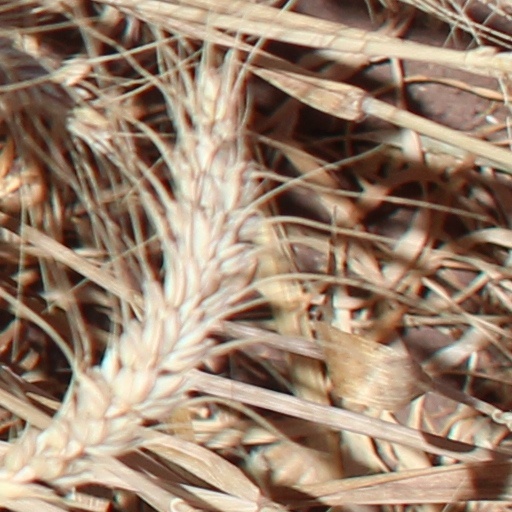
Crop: wheat